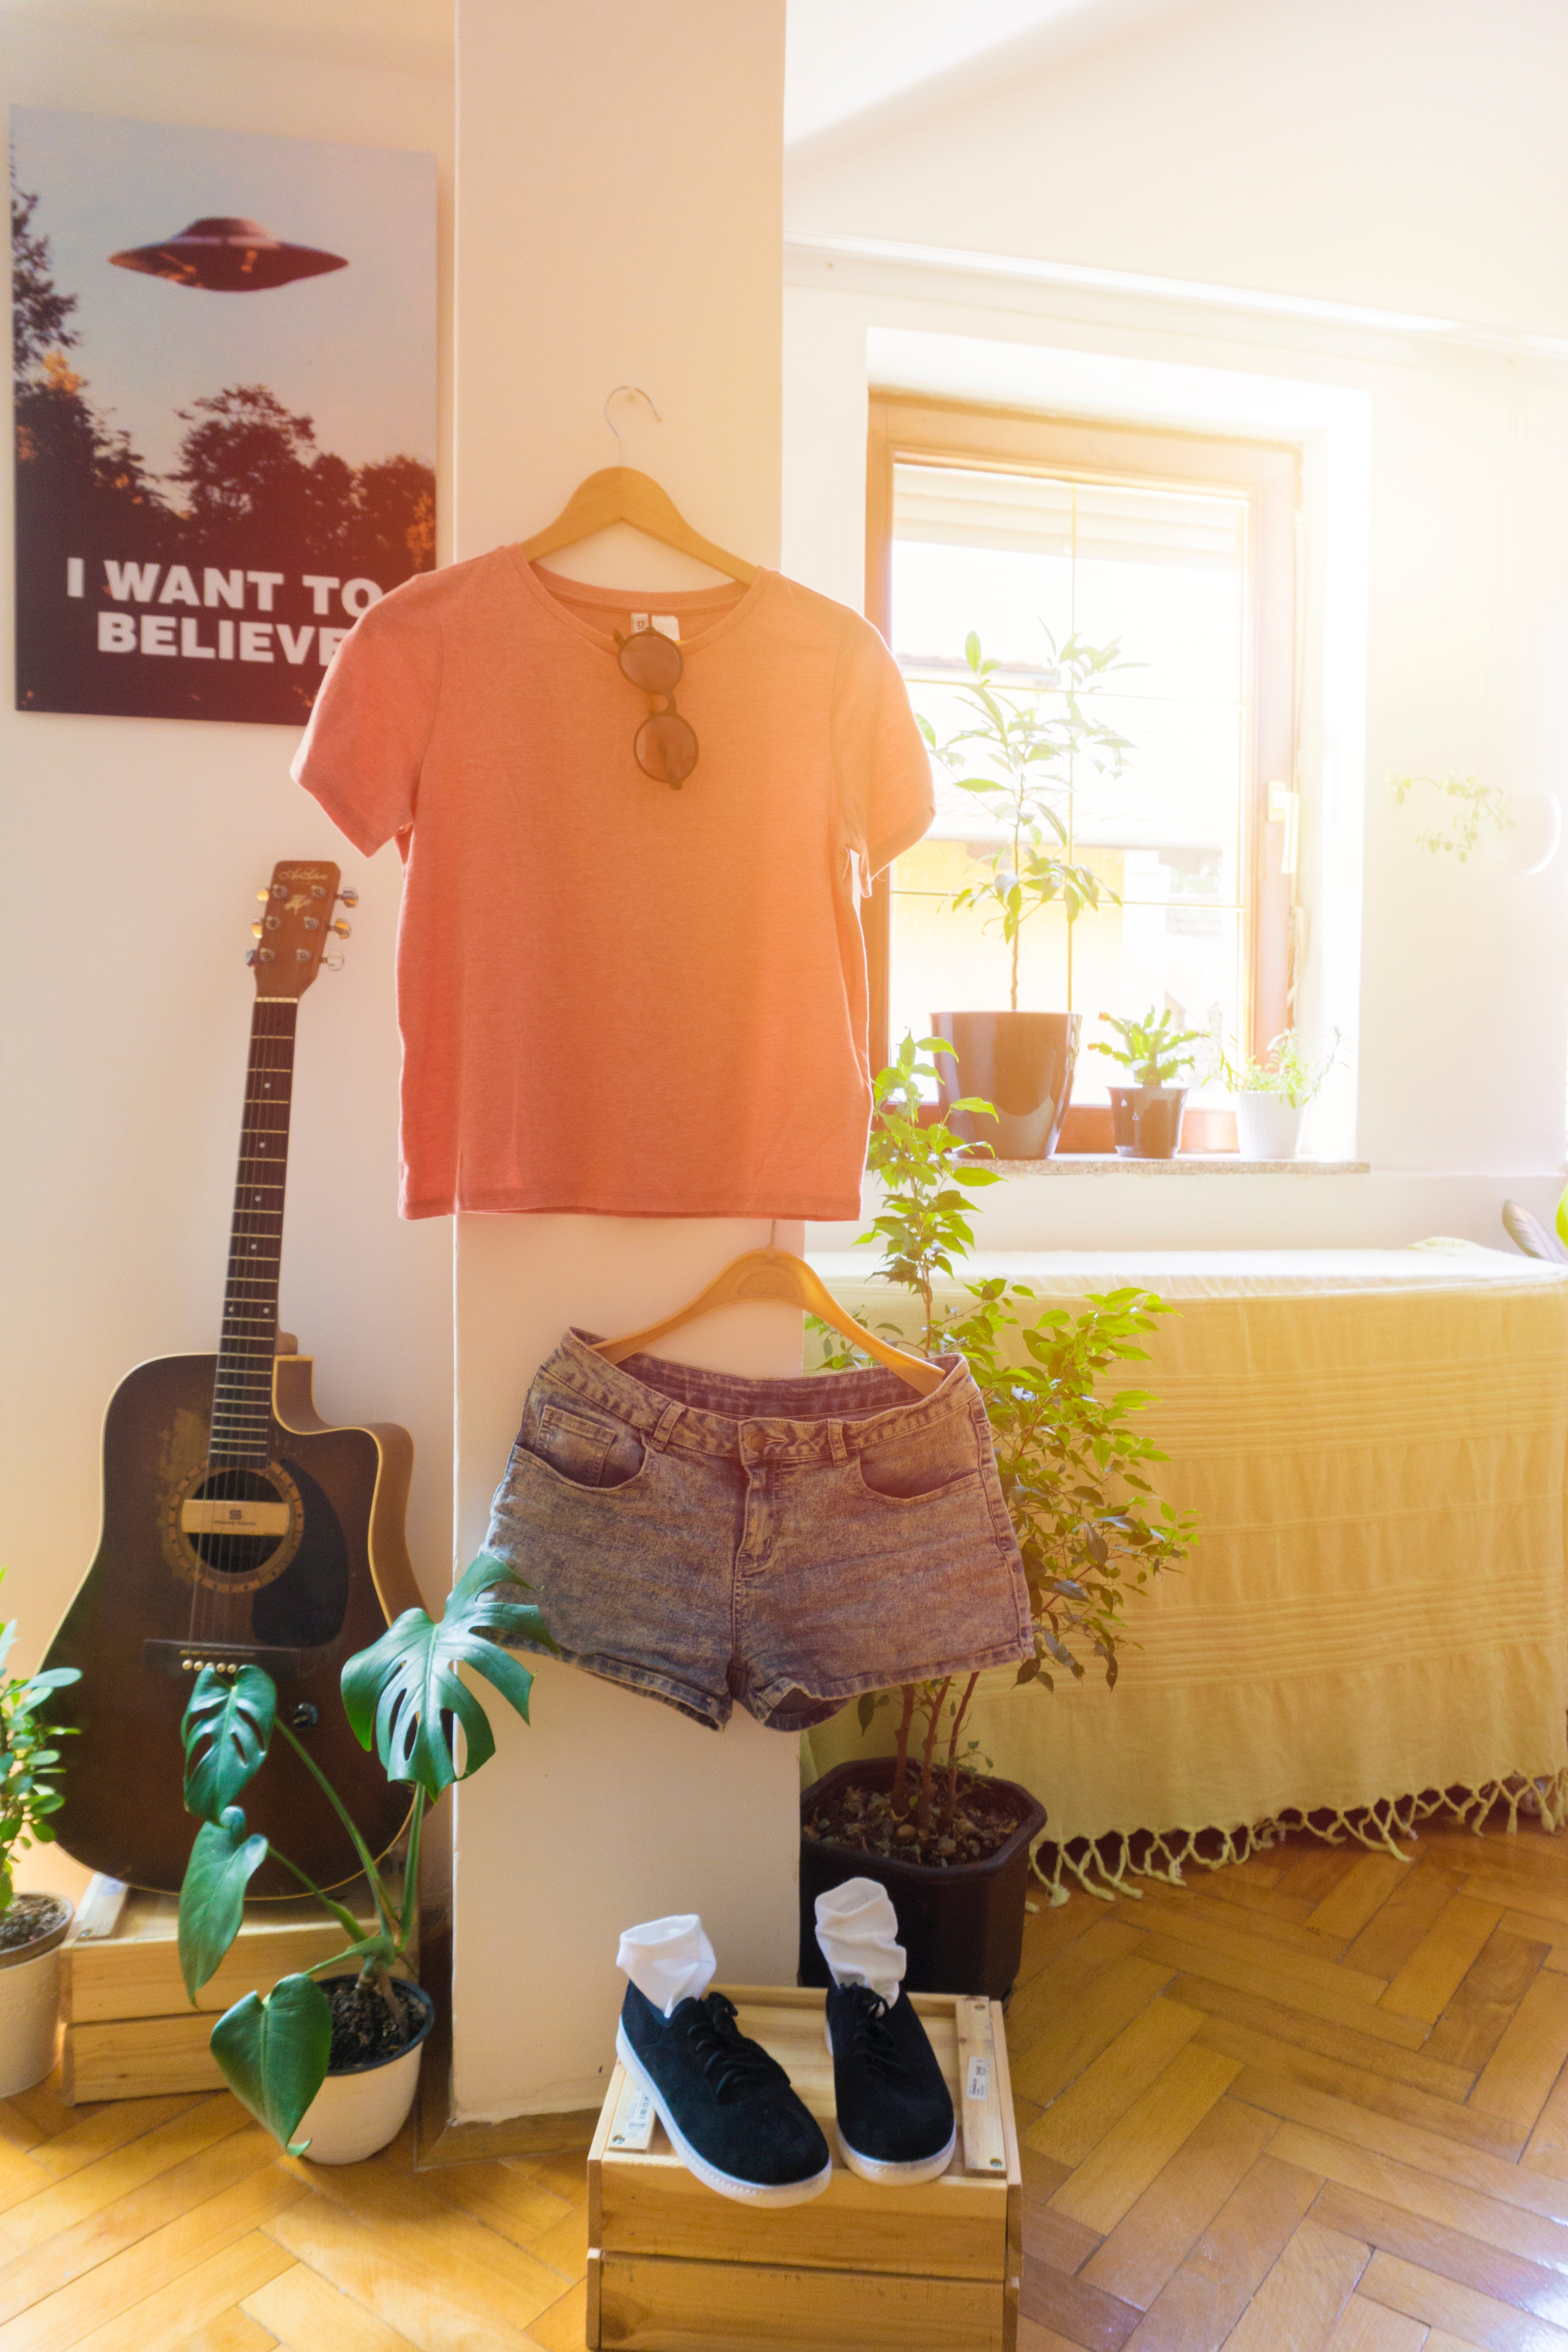
room, yellow, guitar, t shirt, peach, musical instrument, shorts, interior design, house, furniture, plucked string instruments